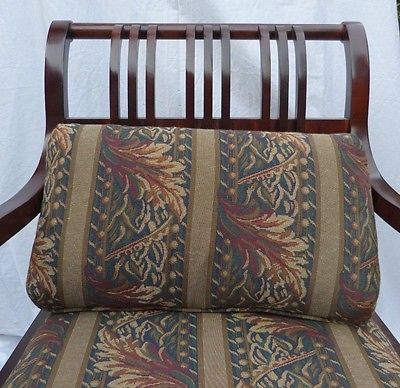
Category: chair